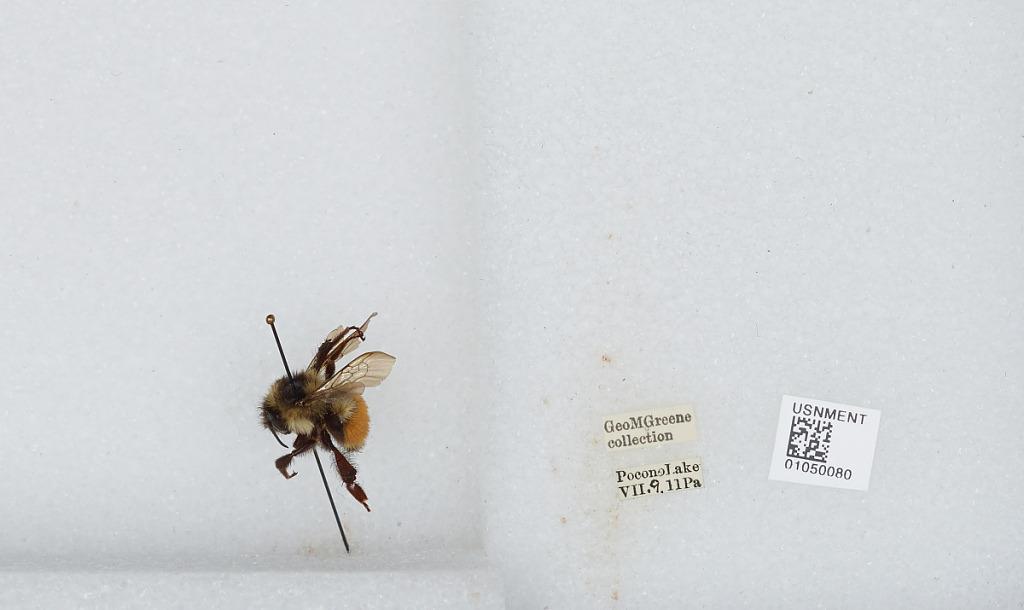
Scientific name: Bombus sp.
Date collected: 1911-7-9
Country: United States
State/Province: Pennsylvania
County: Monroe
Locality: Pocono Lake
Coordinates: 41.1067, -75.5147